Abdur Rahim (judge)

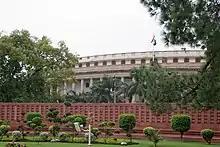
Parliament Building in New Delhi, home of the Central Legislative Assembly, now of the Parliament of India

Rahim went on to become Chief Justice of the High Court of Madras and Tagore Professor of Law in the University of Calcutta. In the 1919 Birthday Honours, he was knighted.